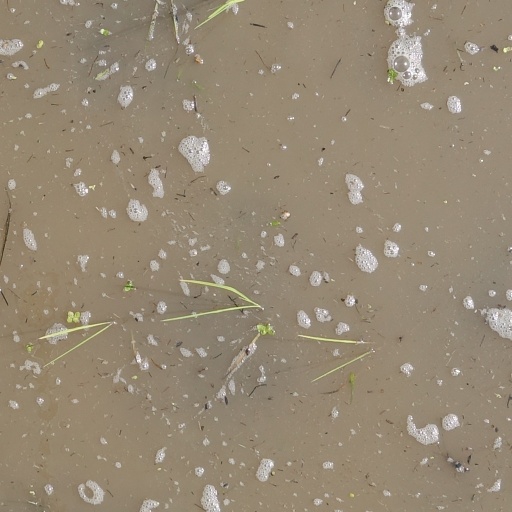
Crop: rice